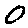
Label: 0